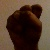
The image shows a hand gesture representing the letter 'S' in Indian Sign Language.